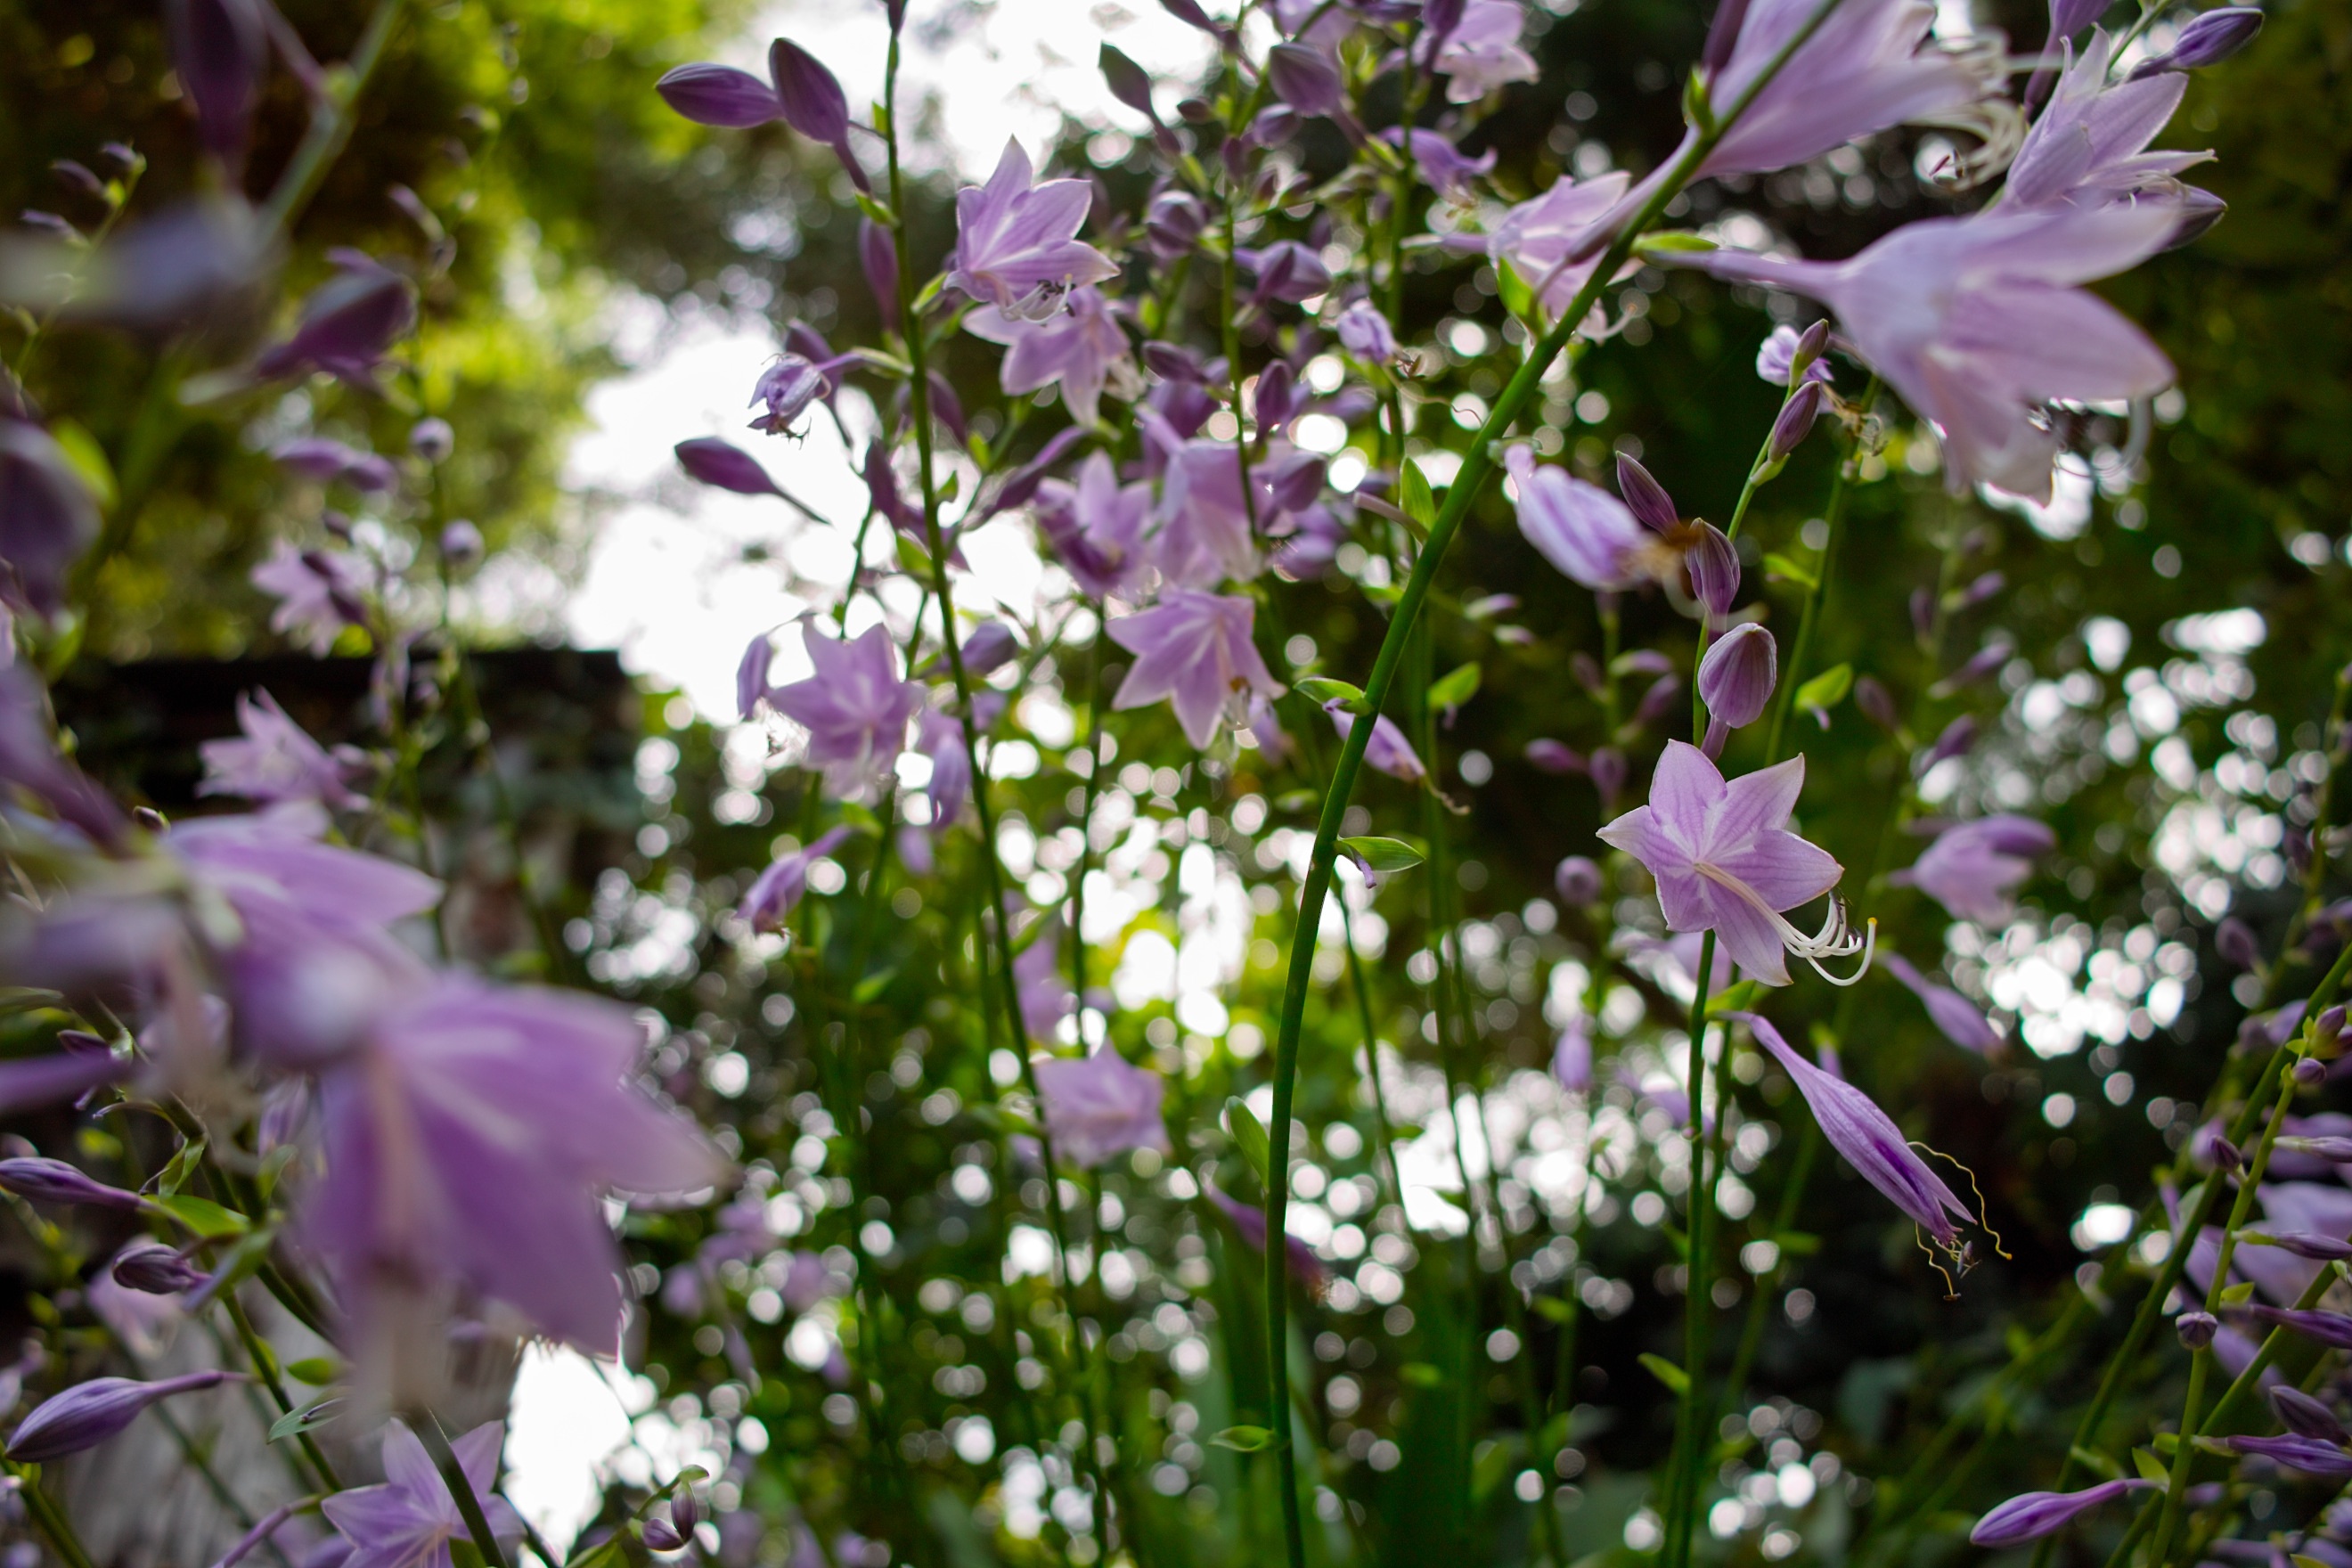
nature, blossom, plant, meadow, flower, botany, garden, flora, wildflower, flowering plant, bellflower family, land plant